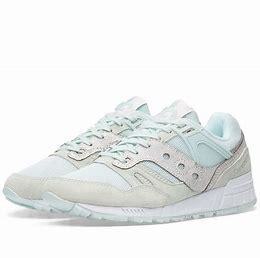
Brand: Saucony
Model: Grid SD